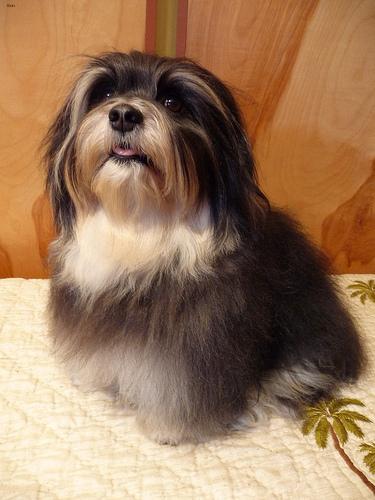
Breed: havanese